Johann Konrad von Gemmingen

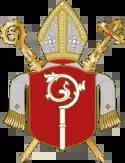

On 17 September 1594 Johann Konrad von Gemmingen assumed control of the Bishopric of Eichstätt while at the same time vacating his Augsburg Cathedral Deanery. On the death of the reigning bishop, Kaspar von Seckendorff on 2 April 1595 he assumed the full bishopric and was consecrated on 2 July 1595. His uncle had previously been elected to the position in 1590, but had declined the offer, preferring to stay in Augsburg, where he became bishop in 1591.